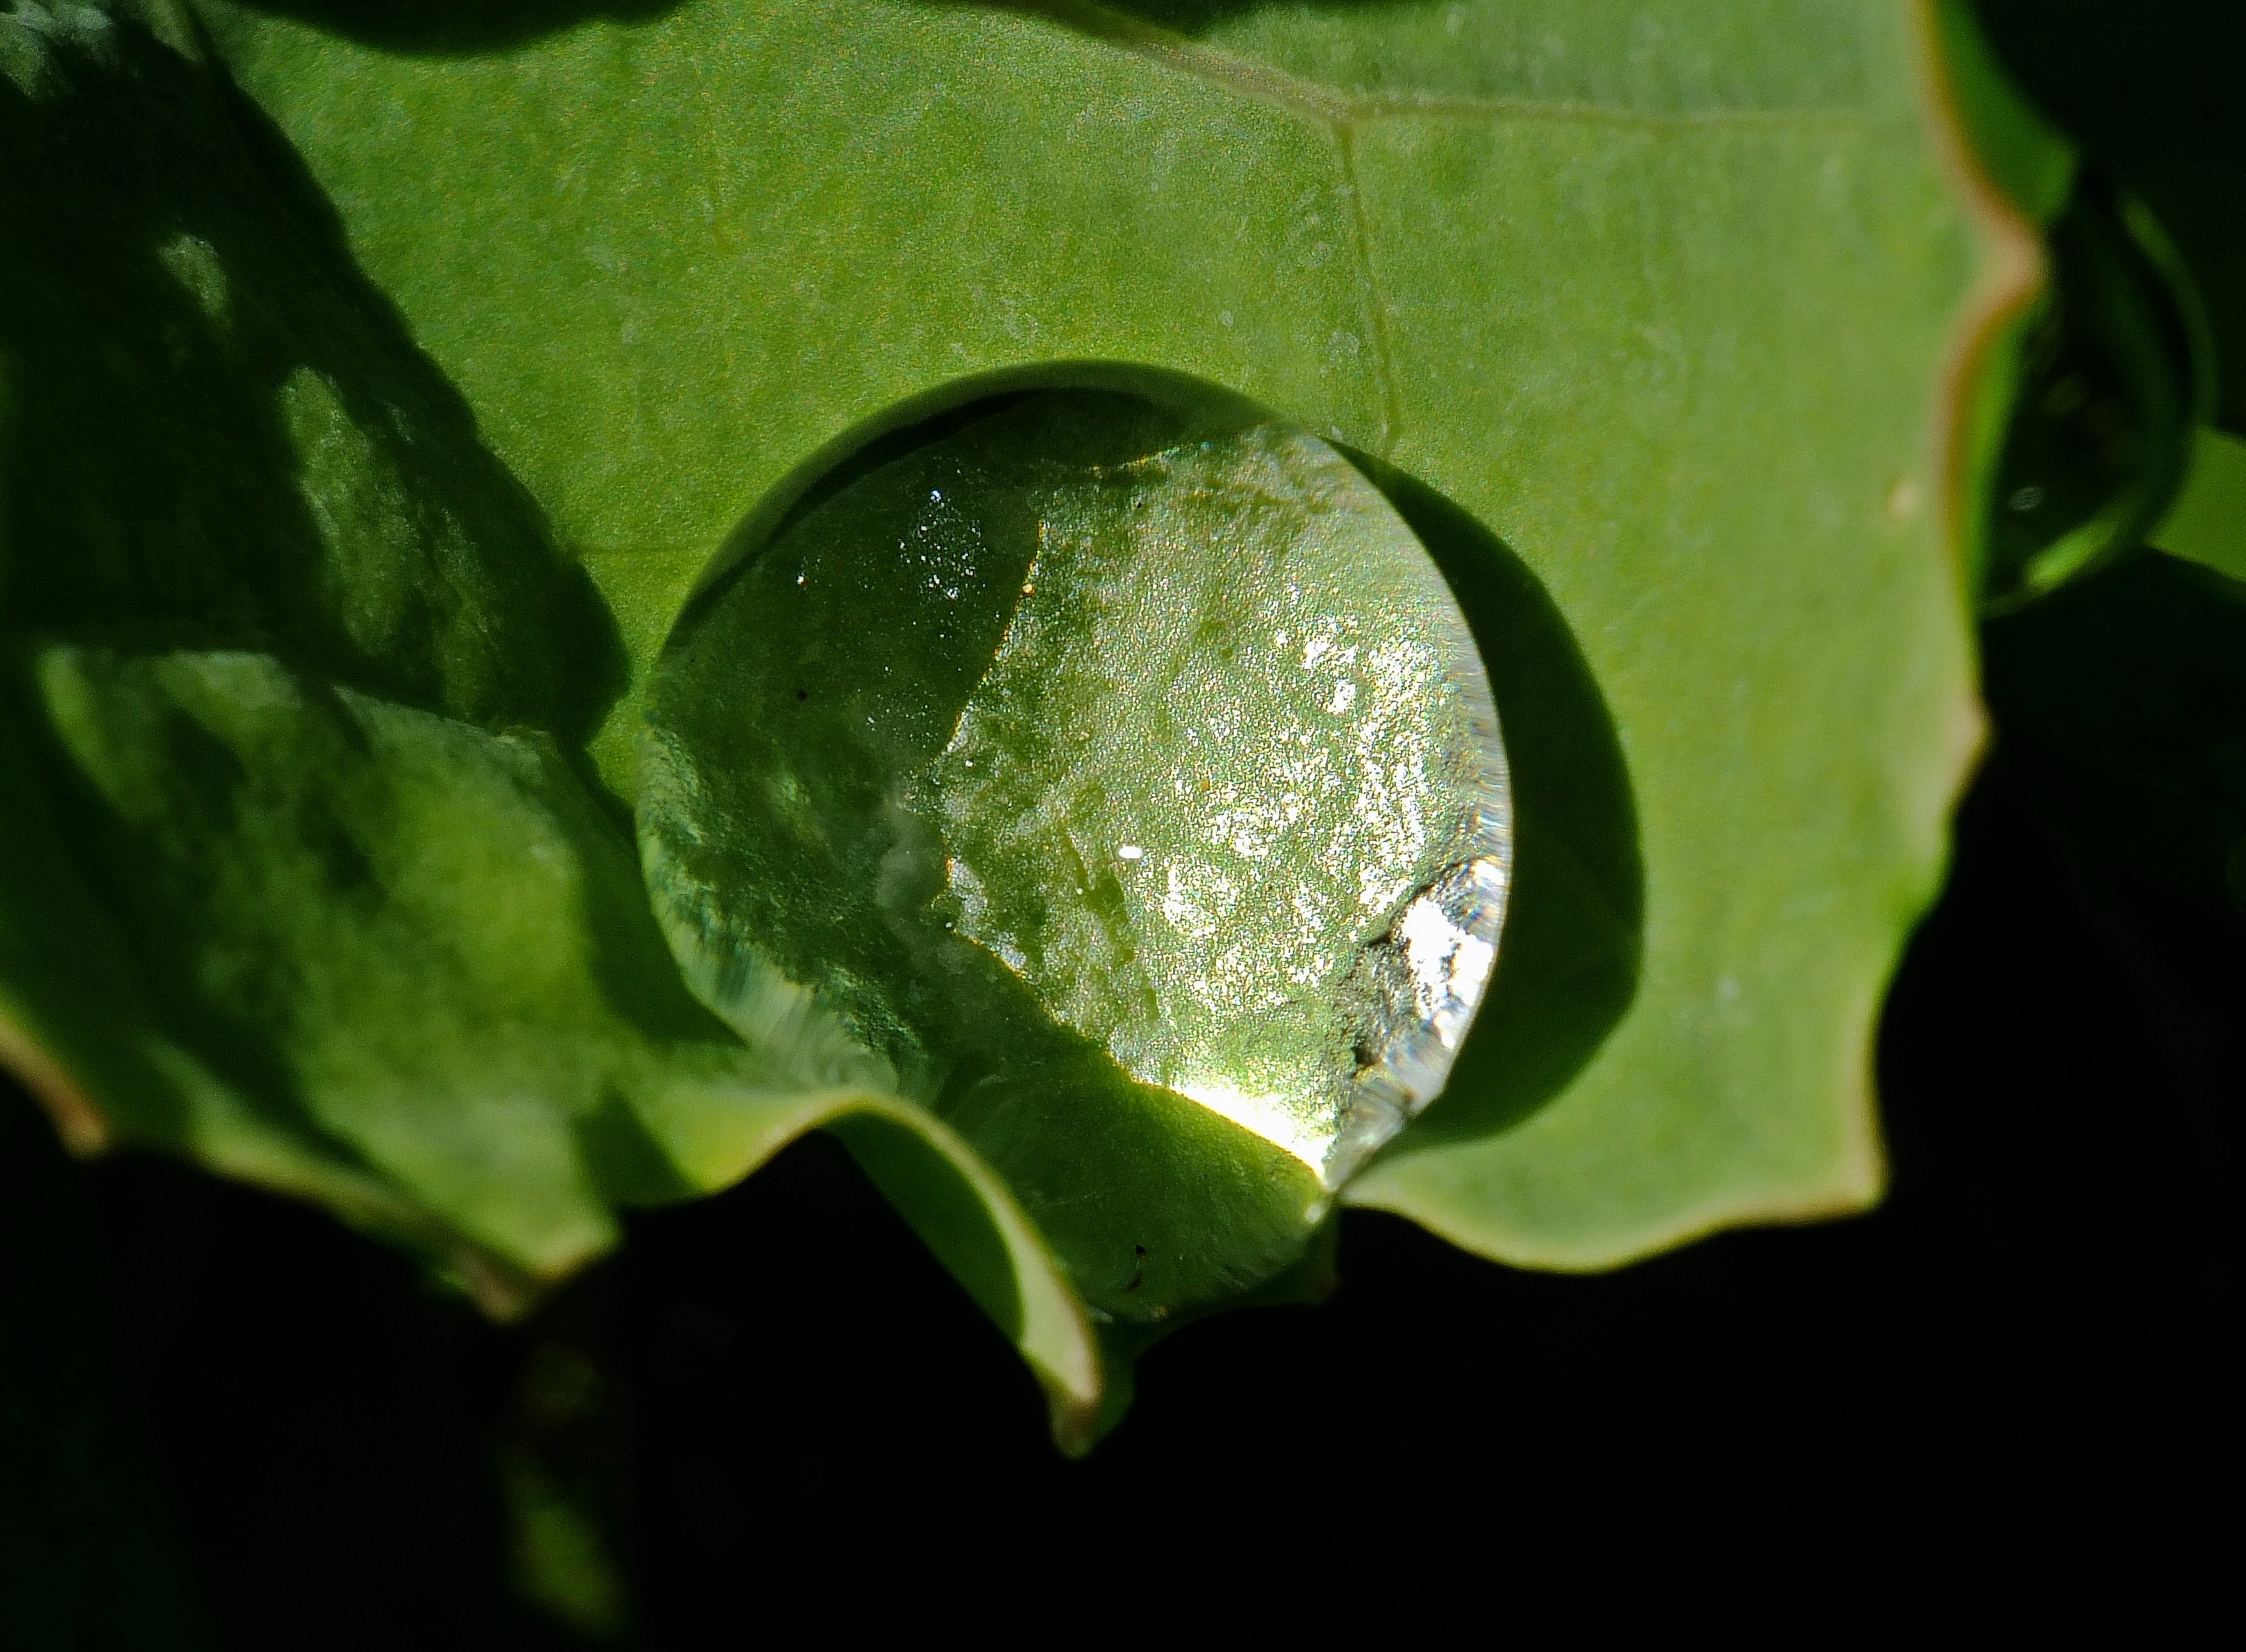
nature, drop, plant, leaf, flower, green, produce, botany, flora, close up, galicia, pontevedra, espana, ggl1, gaby1, varios, some, raynox250, fujifilmxs1, macro photography, pontevedragaliciaespa a, plant stem